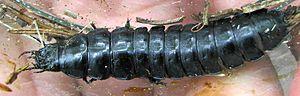
Le Carabe des bois est un coléoptère commun, de la famille des Carabidae et du genre Carabus.